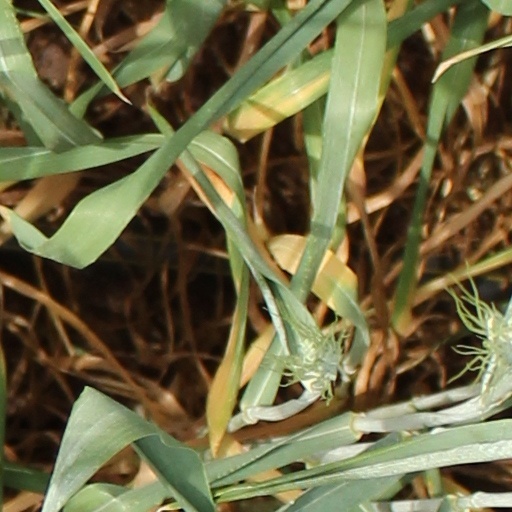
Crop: wheat